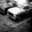
Label: automobile